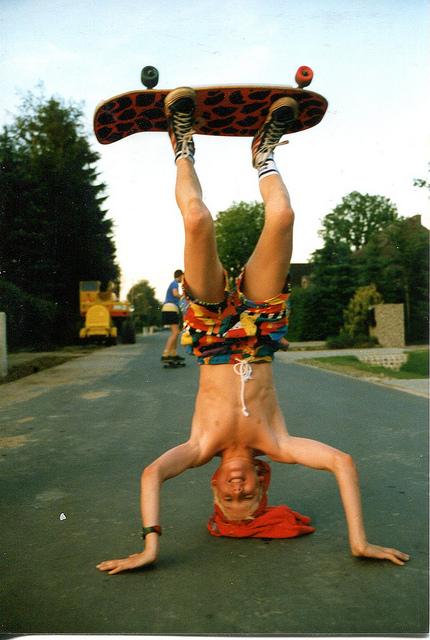
A man standing on top of his head while riding a skateboard.